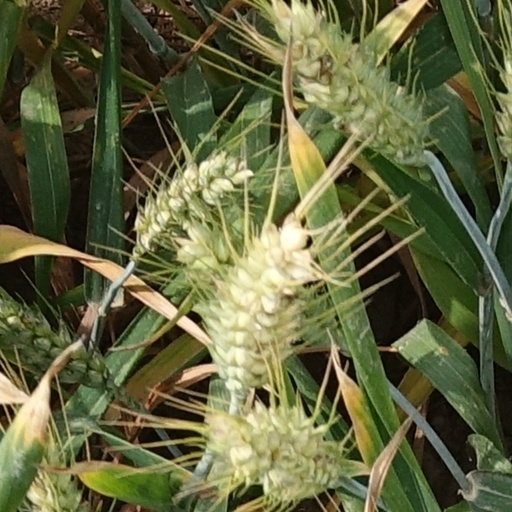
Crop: wheat